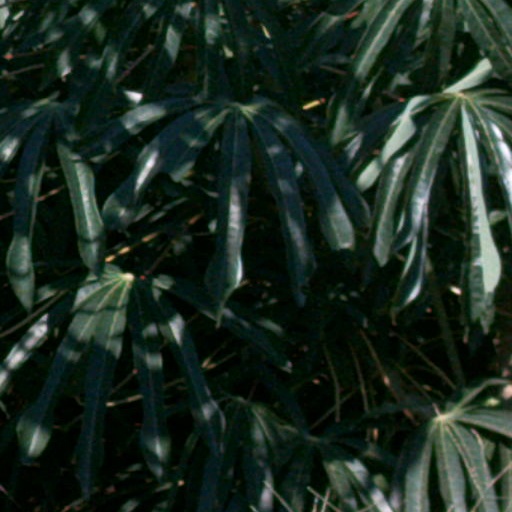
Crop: cassava